Soldiers', Sailors', Marines', Coast Guard and Airmen's Club

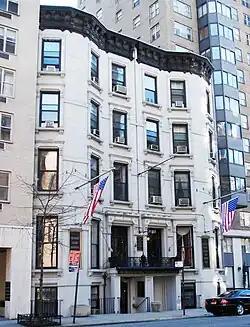
The SSMAC Club

The Soldiers', Sailors', Marines', Coast Guard and Airmen's Club was a private social club founded in 1919 and located at 283 Lexington Avenue between East 36th and 37th Streets in the Murray Hill neighborhood of Midtown Manhattan, New York City. It was the only private organization in the New York area accommodating U.S. servicemen and servicewomen at subsidized rates. It also catered to military retirees and veterans and their families.